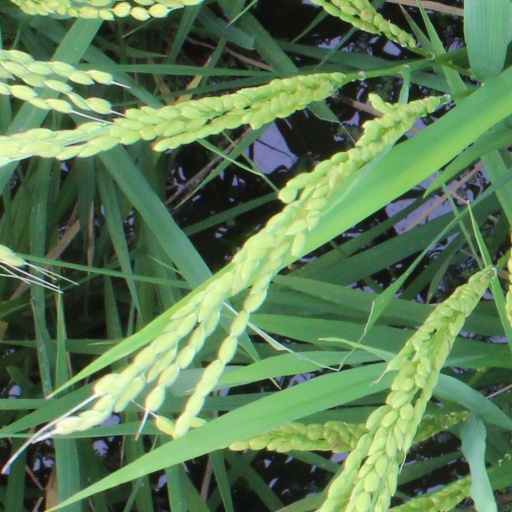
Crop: rice